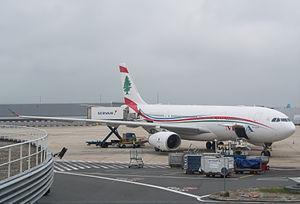
Un Airbus A330-243 de la Middle East Airlines MEA (OD-MEC, MSN-995) à l'aérport de Paris Roissy Charles de Gaulle, Terminal 2C
Middle East Airlines - Air Liban plus communément appelé Middle East Airlines est la compagnie aérienne porte drapeau du Liban. Son siège est à Beyrouth, près de l'Aéroport international de Beyrouth. La compagnie est membre de l'alliance aérienne Skyteam depuis 2012 et fait partie de l'Association internationale du transport aérien et de l'Arab Air Carriers Organization.
Servair est une filiale du groupe Air France-KLM et de gategroup, spécialisée dans la restauration aérienne. Créée en 1971, Servair est, en 2015, le leader français et le 3ᵉ acteur mondial de la restauration et des métiers de la logistique du transport aérien derrière LSG Sky Chefs et Gate Gourmet. La société est présente sur près de 40 aéroports dans 22 pays.